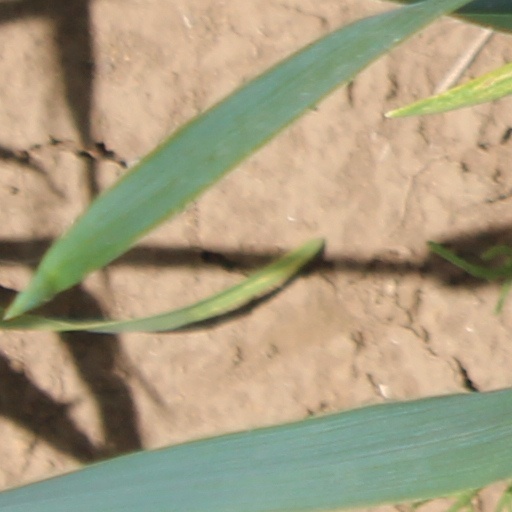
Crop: wheat